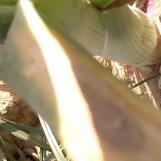
Crop: Onion
Condition: alternaria-d